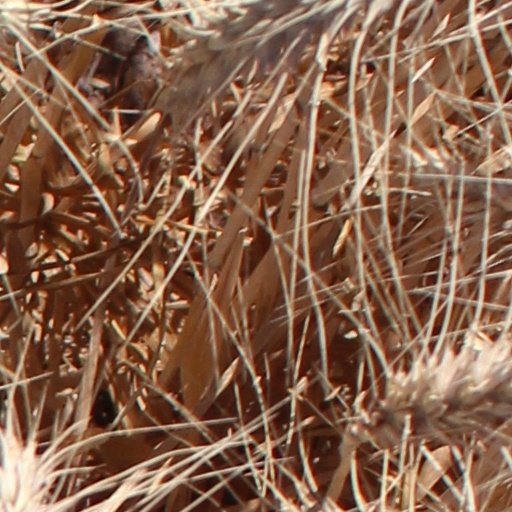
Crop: wheat